George Petean

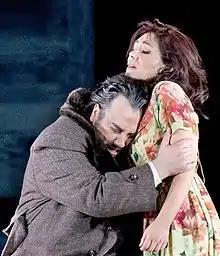
George Petean with Ailyn Pérez in "La traviata" at the Hamburg State Opera 2013

Petean studied at the Gheorghe Dima Music Academy in his city of birth and made his debut in the title role of "Don Giovanni" in Timișoara in 1997. He subsequently performed leading baritone roles both there and in Cluj-Napoca, making his first international appearance at the Rome Opera as Marcello in "La bohème" in 2000. Petean was a member of the ensemble of the Hamburg Opera from 2002 until 2010, appearing in numerous roles, and has also performed as a guest artist in many of the world's leading opera houses including Teatro Real, Bavarian State Opera, Paris Opéra, Staatsoper Wien, Teatro Regio di Parma and Berlin State Opera. He made his debut at the Metropolitan Opera New York as Marcello in 2010 and returned in the role of Valentin in "Faust" in 2012 and as Germont in "La traviata" in 2017. Petean made his first appearance with The Royal Opera London as Silvio in "Pagliacci" in 2003 and subsequently sang the roles of Figaro in "The Barber of Seville", Marcello and Germont there. He is particularly noted for his performances in Verdi operas and performed the title role in that composer's "Simon Boccanegra" (with Opera Australia in 2016)) and "Macbeth" (with Wiener Staatsoper in 2019).